Harry Anderson (English footballer)

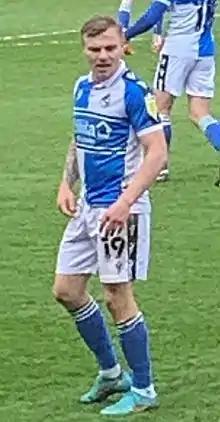
Anderson at Bristol Rovers in 2022

Harry John Anderson (born 9 January 1997) is an English professional footballer who plays for EFL League Two club Colchester United. A versatile player, Anderson has been deployed as a right-back, right wing-back, right midfielder or right winger.